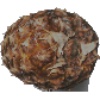
Label: Pineapple 1